House of Tudor

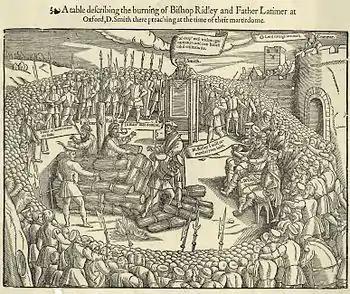
Protestants Hugh Latimer and Nicholas Ridley being burned at the stake during Mary's reign

The fifth marriage was to the young Catherine Howard, niece of the Catholic Thomas Howard, 3rd Duke of Norfolk. Catherine was promoted by Norfolk in the hope that she would persuade Henry to restore the Catholic religion in England. Henry called her his "rose without a thorn", but the marriage ended in failure. Henry's infatuation with Catherine started before the end of his marriage with Anne when she was still a member of Anne's court. Catherine was young and vivacious, but Henry's age made him less inclined to use Catherine in the bedroom; rather, he preferred to admire her, which Catherine soon grew tired of. Catherine, forced into a marriage to an unattractive, obese man over 30 years her senior, had never wanted to marry Henry, and allegedly conducted an affair with the King's favourite, Thomas Culpeper, while Henry and she were married. During her questioning, Catherine first denied everything but eventually she was broken down and told of her infidelity and her pre-nuptial relations with other men. Henry, first enraged, threatened to torture her to death but later became overcome with grief and self-pity. She was accused of treason and was executed on 13 February 1542, destroying the English Catholic holdouts' hopes of a national reconciliation with the Catholic Church. Her execution also marked the end of the Howard family's power and influence within the English court.